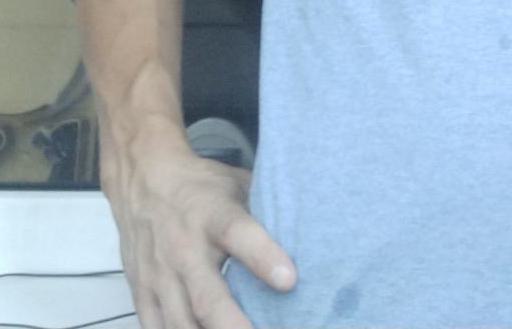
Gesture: no_gesture